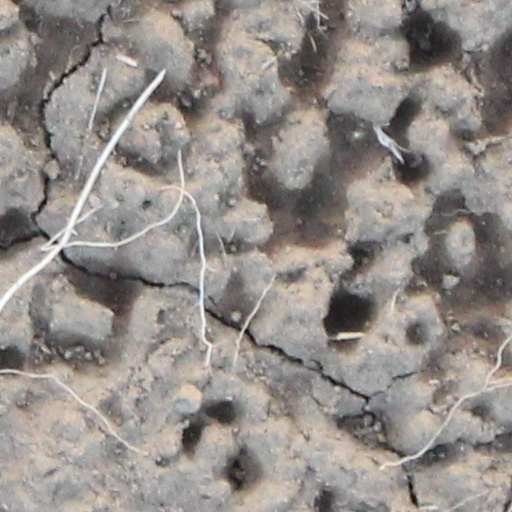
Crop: wheat